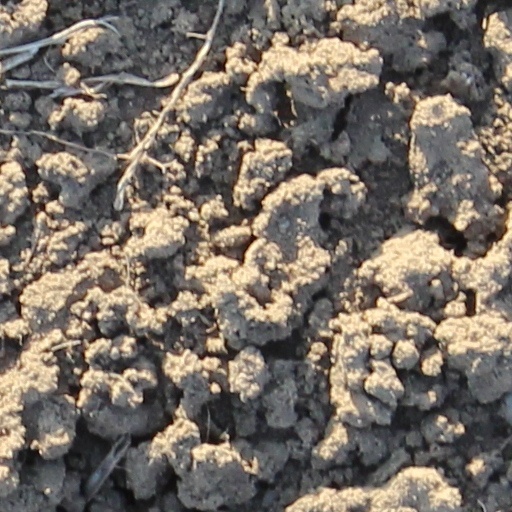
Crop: wheat